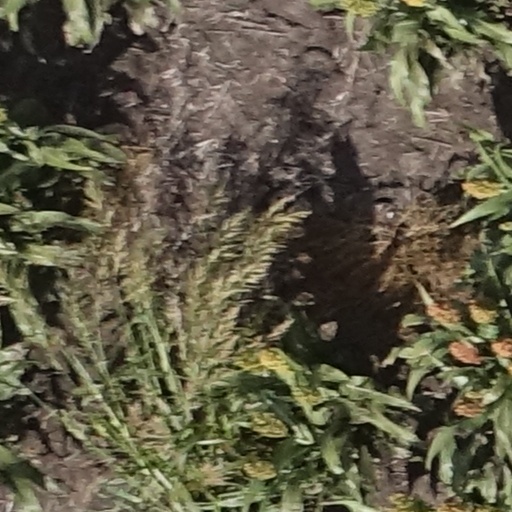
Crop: sorghum